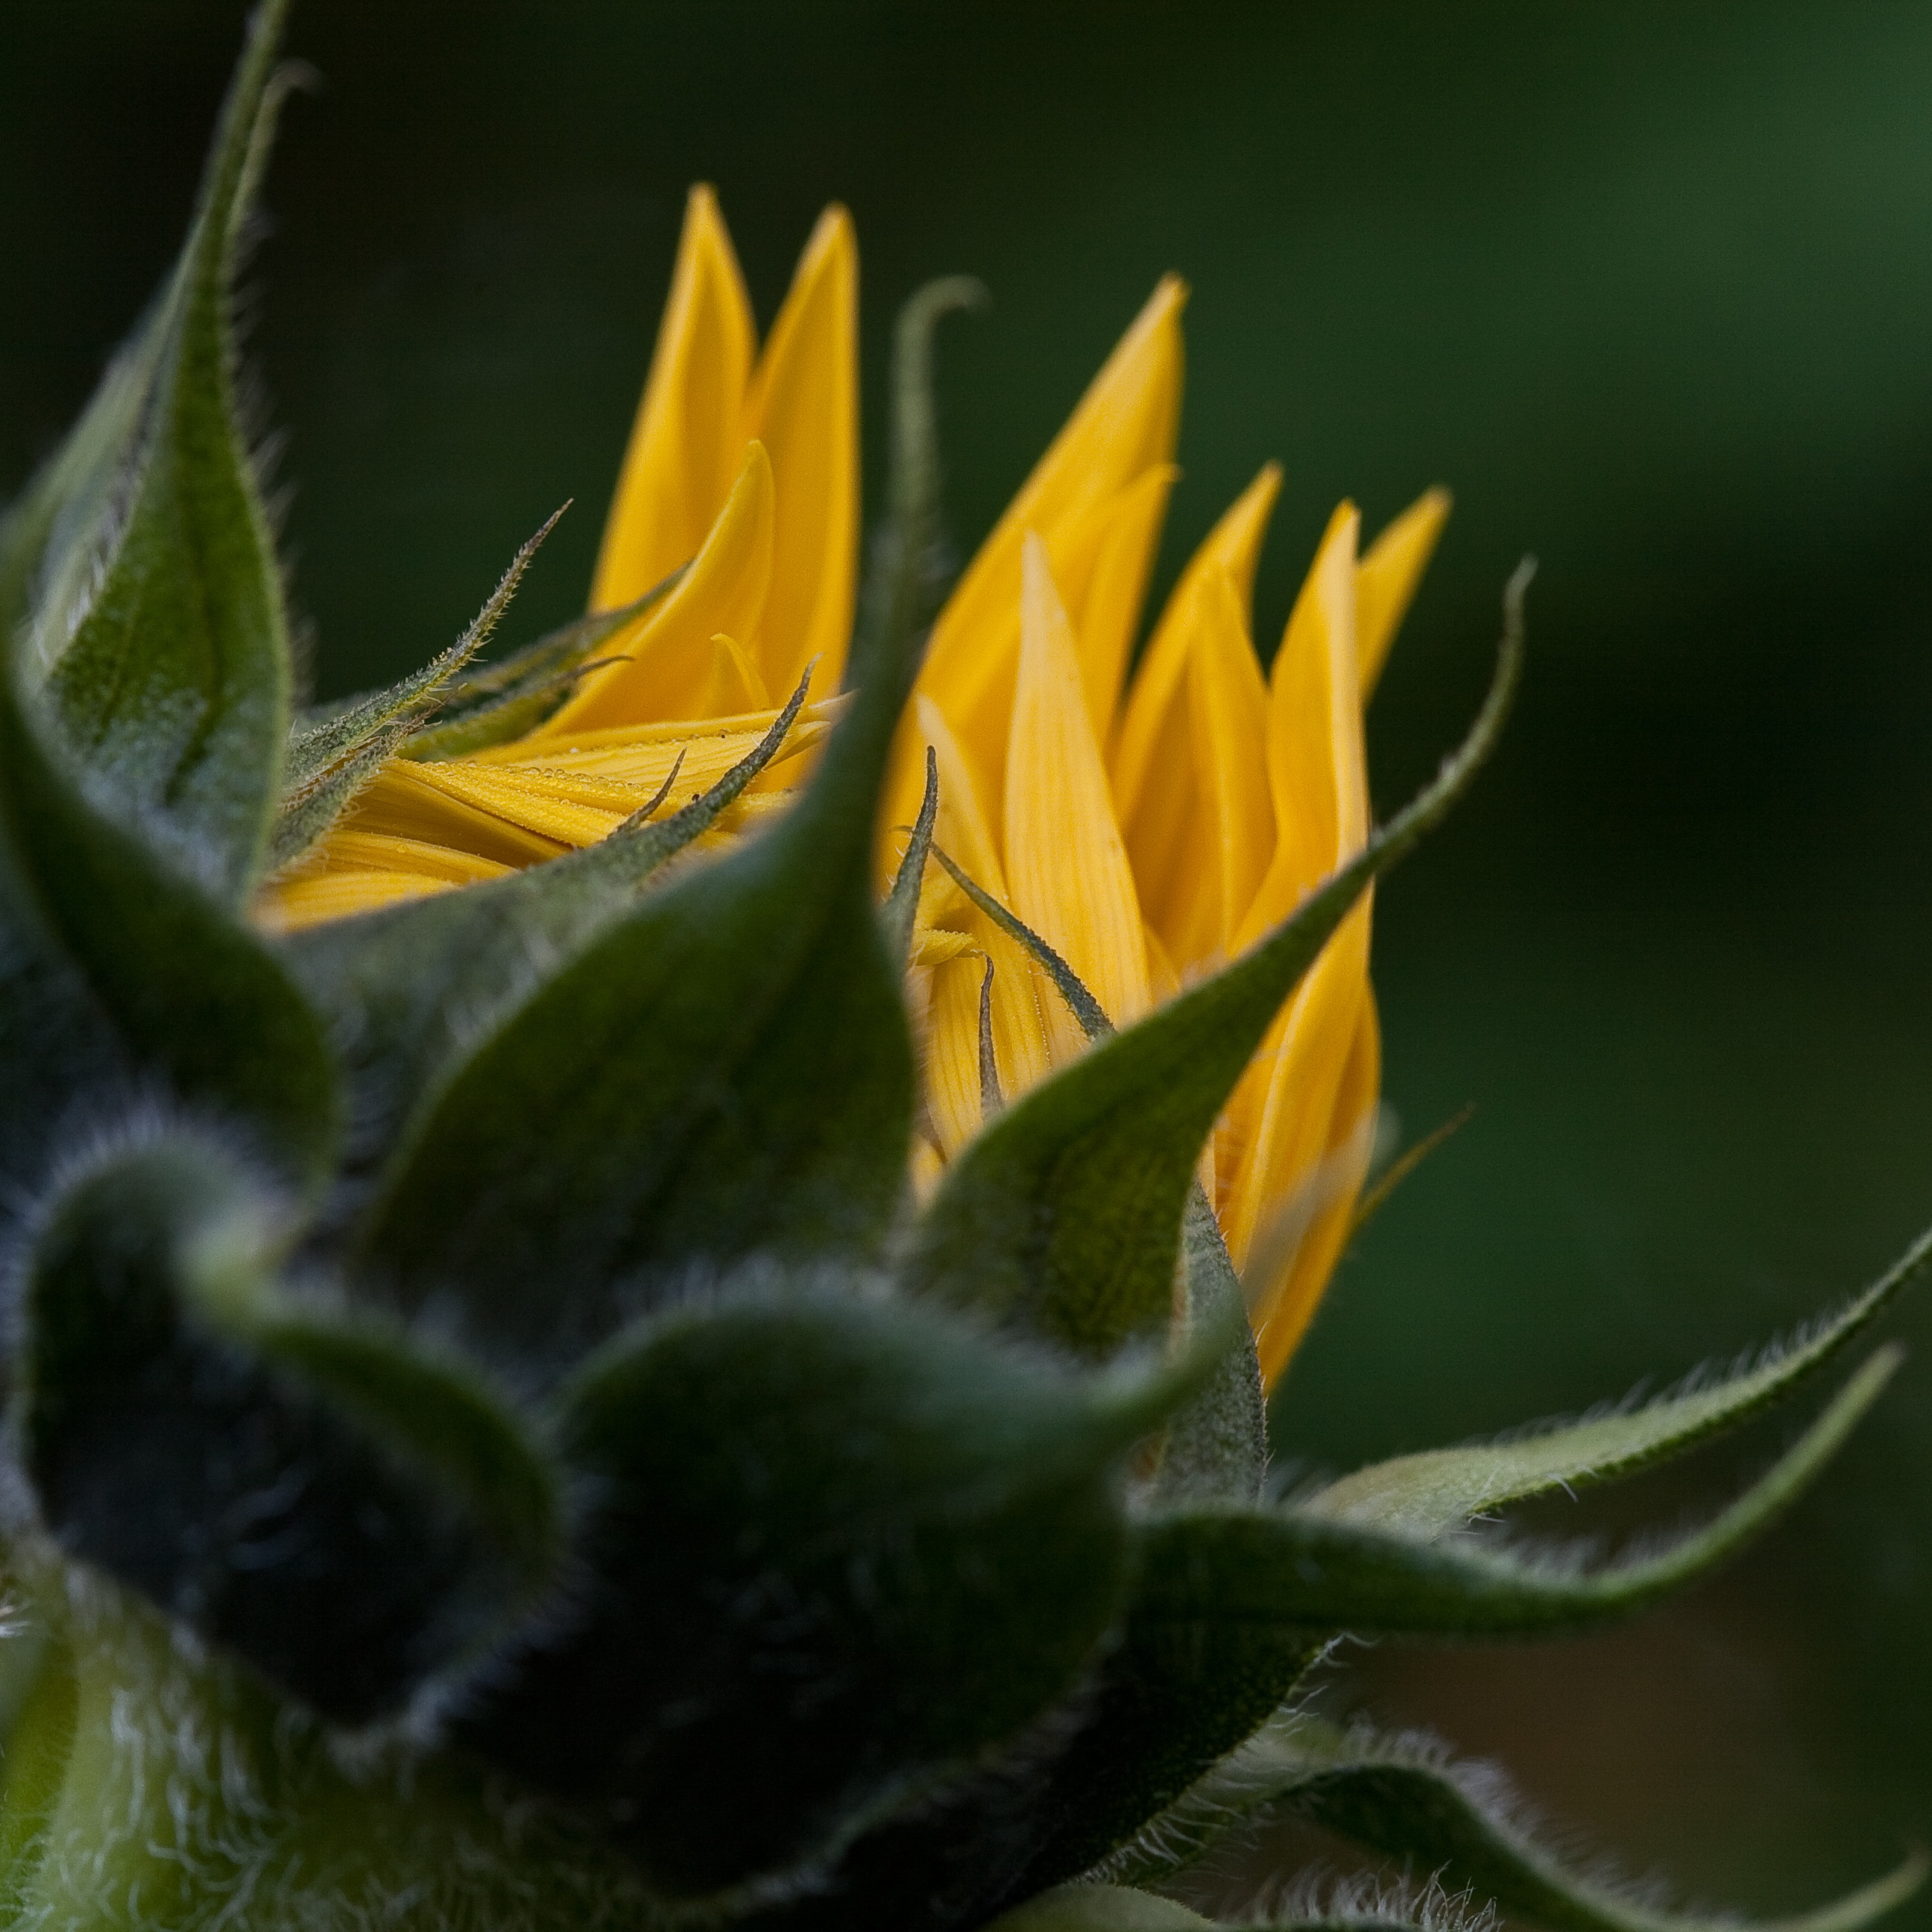
nature, plant, photography, leaf, flower, petal, bloom, floral, botany, yellow, flora, sunflower, wildflower, close up, sunny, macro photography, flowering plant, daisy family, plant stem, land plant